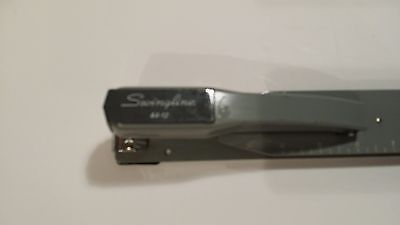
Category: stapler